Carnegie Library (Newton, Kansas)

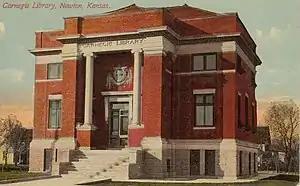
Postcard image of the Carnegie Library

The Carnegie Library in Newton, Kansas is a building from 1903. It was listed on the National Register of Historic Places in 1974.